Ala Modalaindi

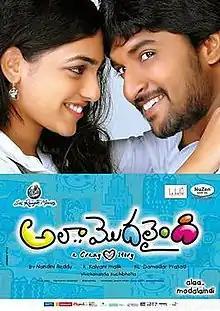
Promotional poster

Ala Modalaindi is a 2011 Indian Telugu-language romantic comedy film written and directed by B. V. Nandini Reddy under the Sri Ranjith Movies banner. It stars Nani, Nithya Menen (in her Telugu debut) and Sneha Ullal with the music composed by Kalyani Malik. The film's cinematography is performed by Arjun Jena with editing by Marthand K. Venkatesh.